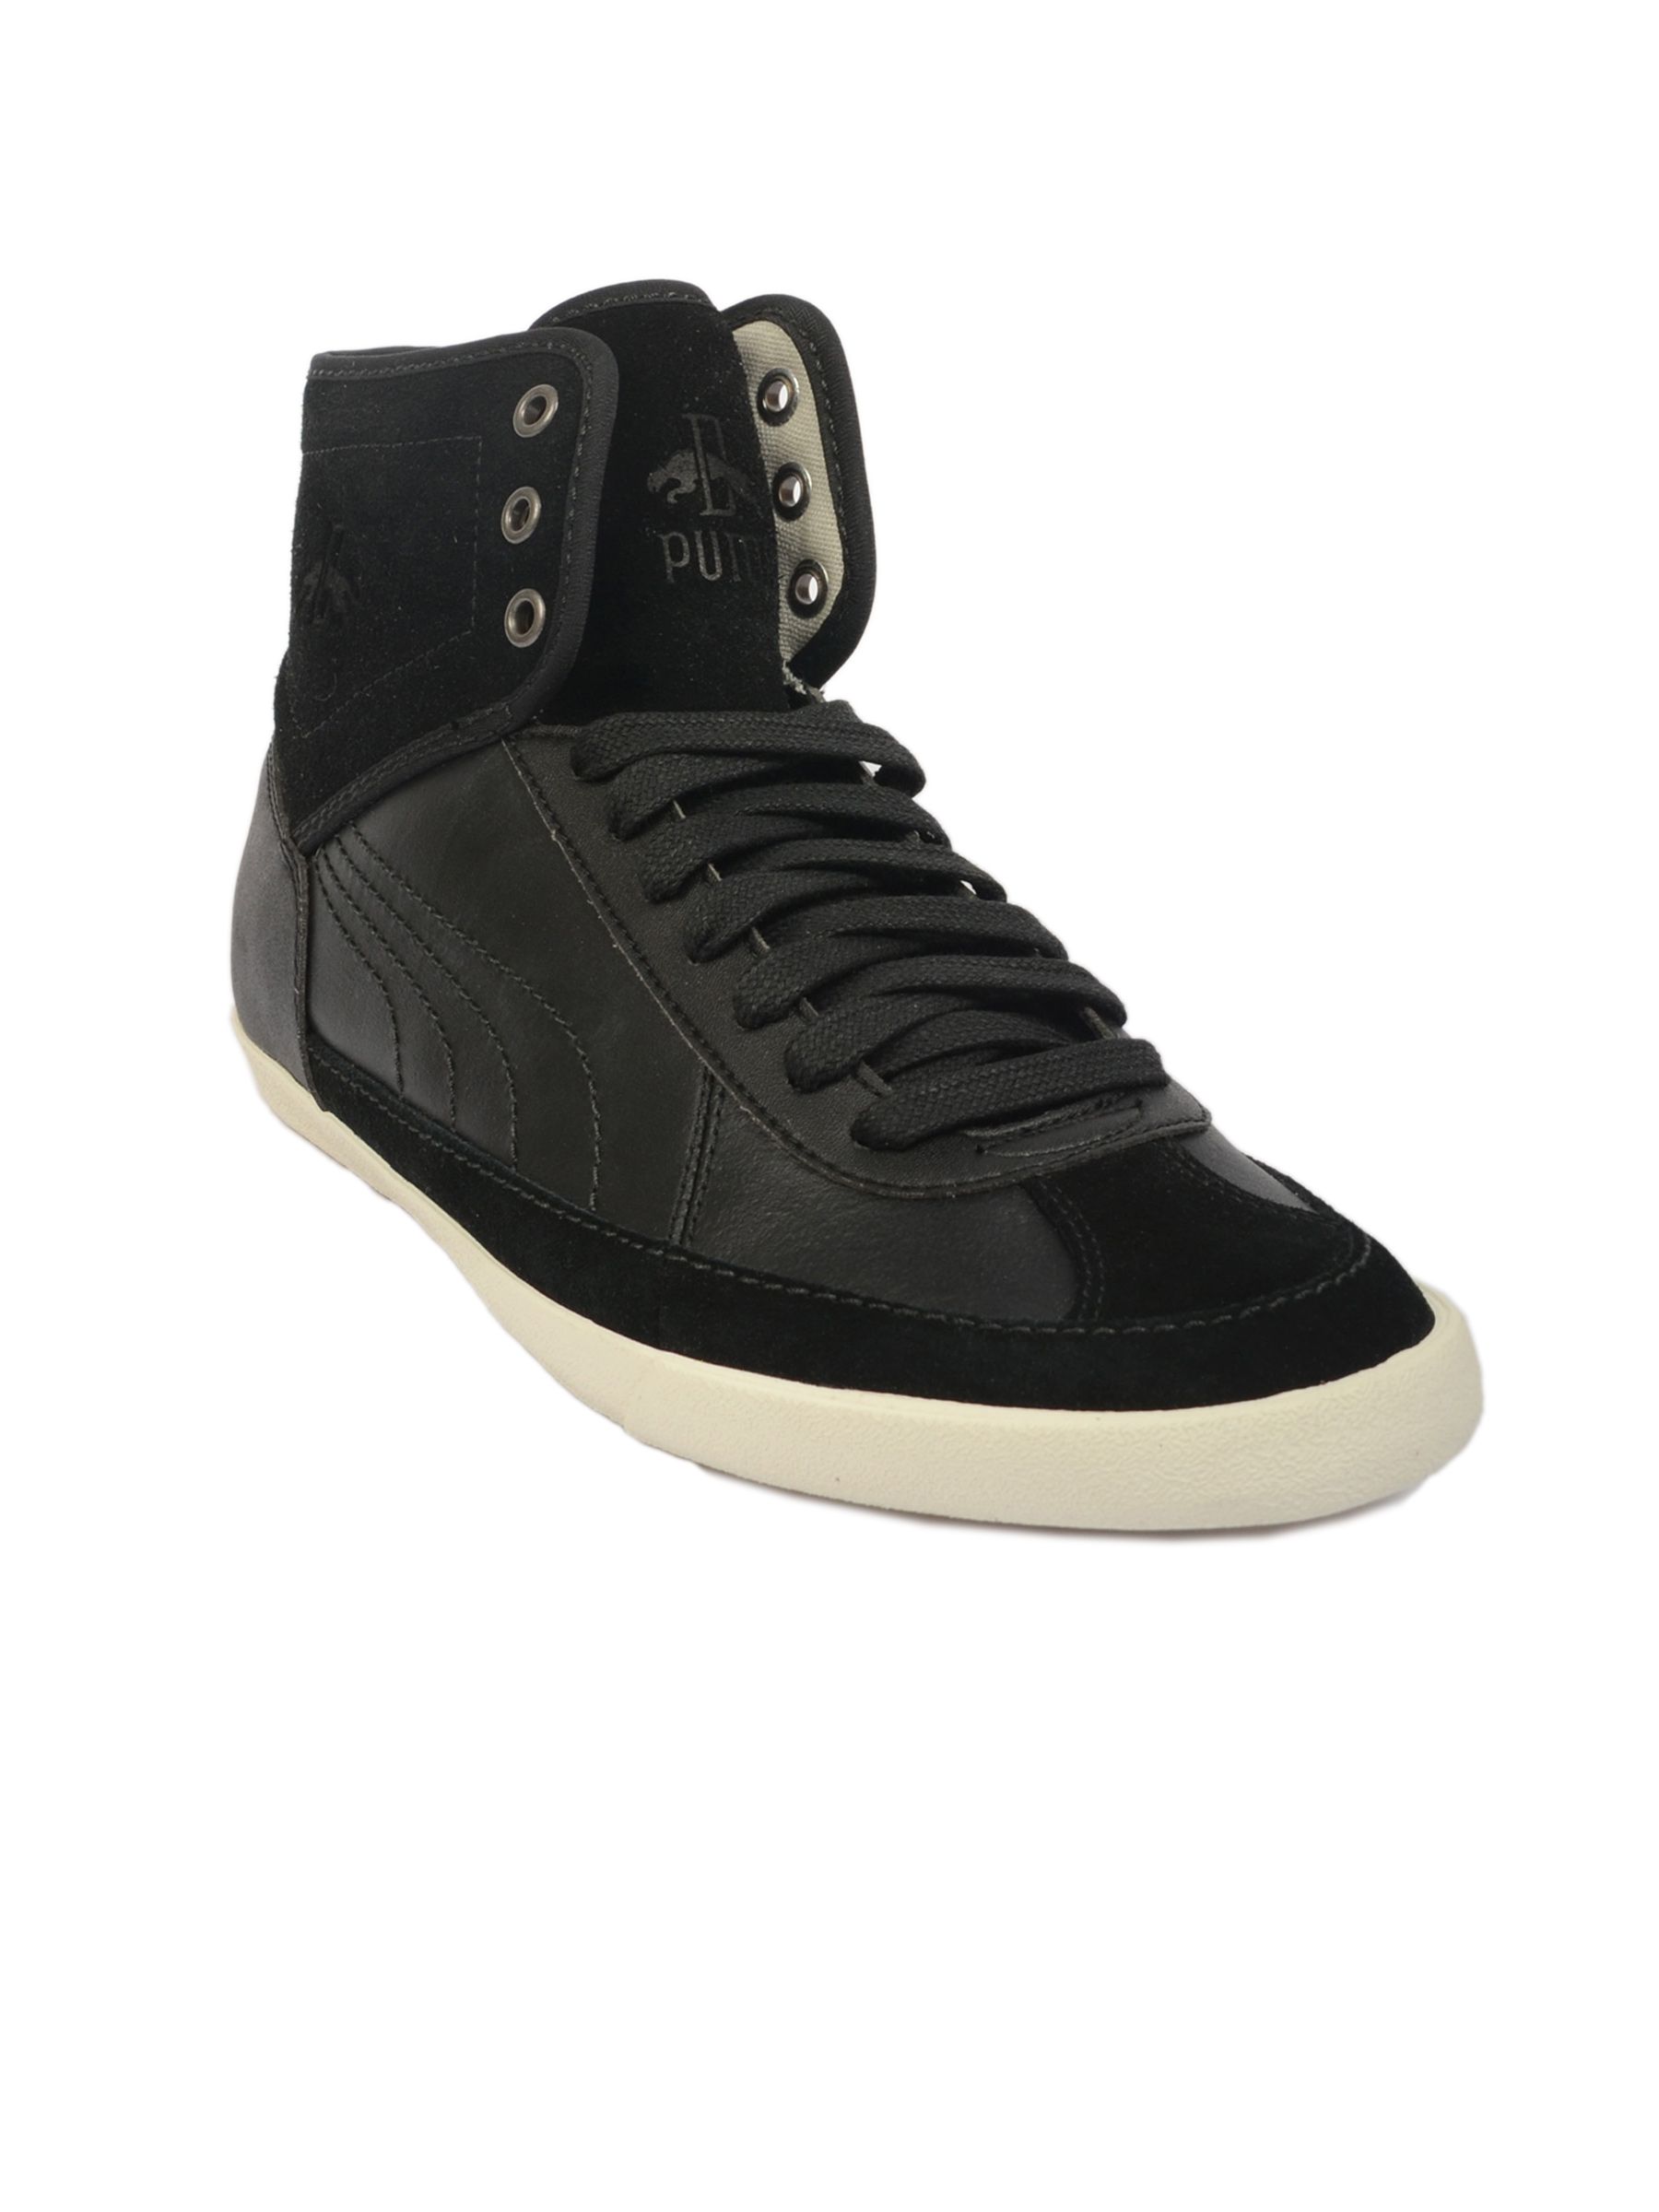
Puma Men Kollege Mid Black Casual Shoes
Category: Footwear / Shoes / Casual Shoes
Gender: Men
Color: Black
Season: Fall 2011
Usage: Casual